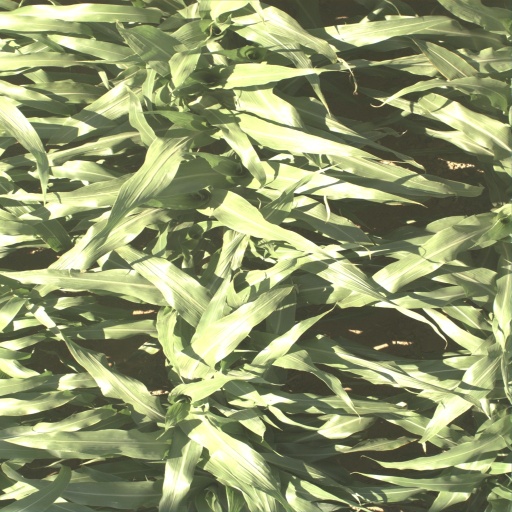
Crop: sorghum